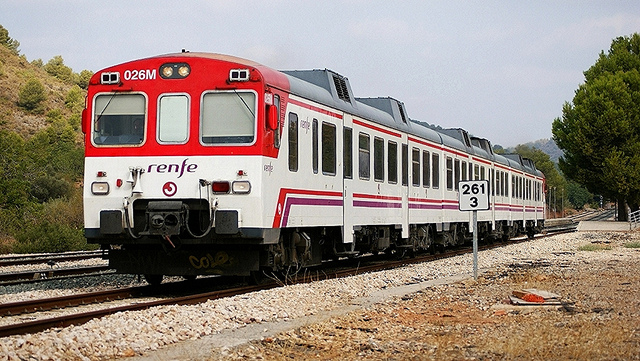
A white and red train drives down the tracks.

A red and white train sitting on the train tracks.

The red and white train is relatively short in length.

A red and white train traveling down train tracks.

A train is moving down a track through the countryside.